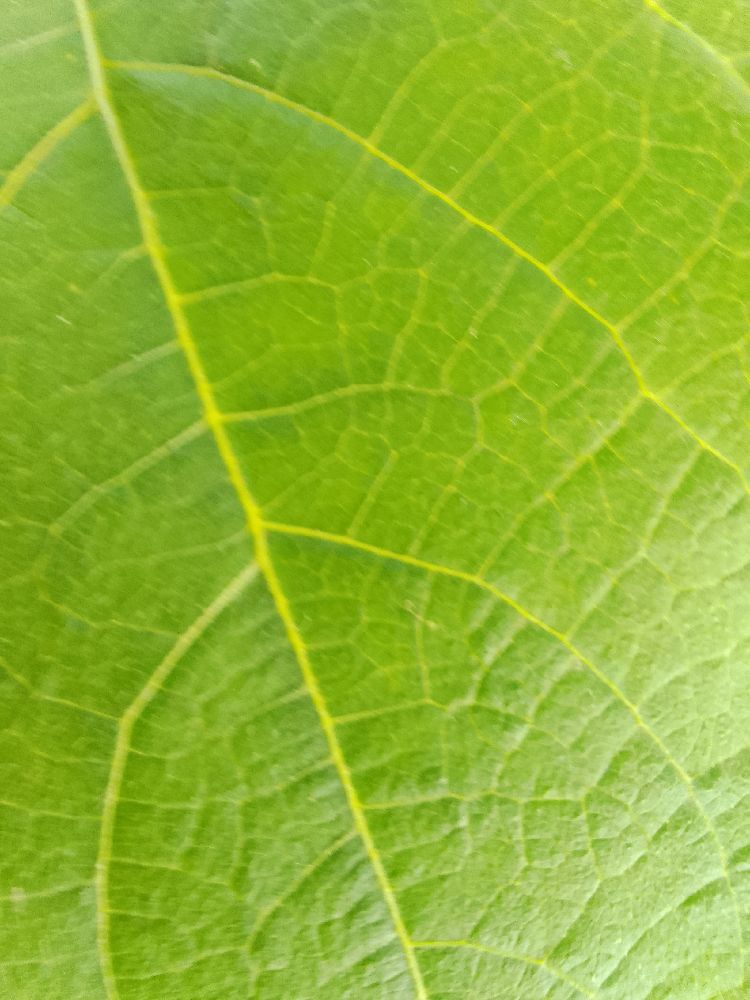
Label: healthy